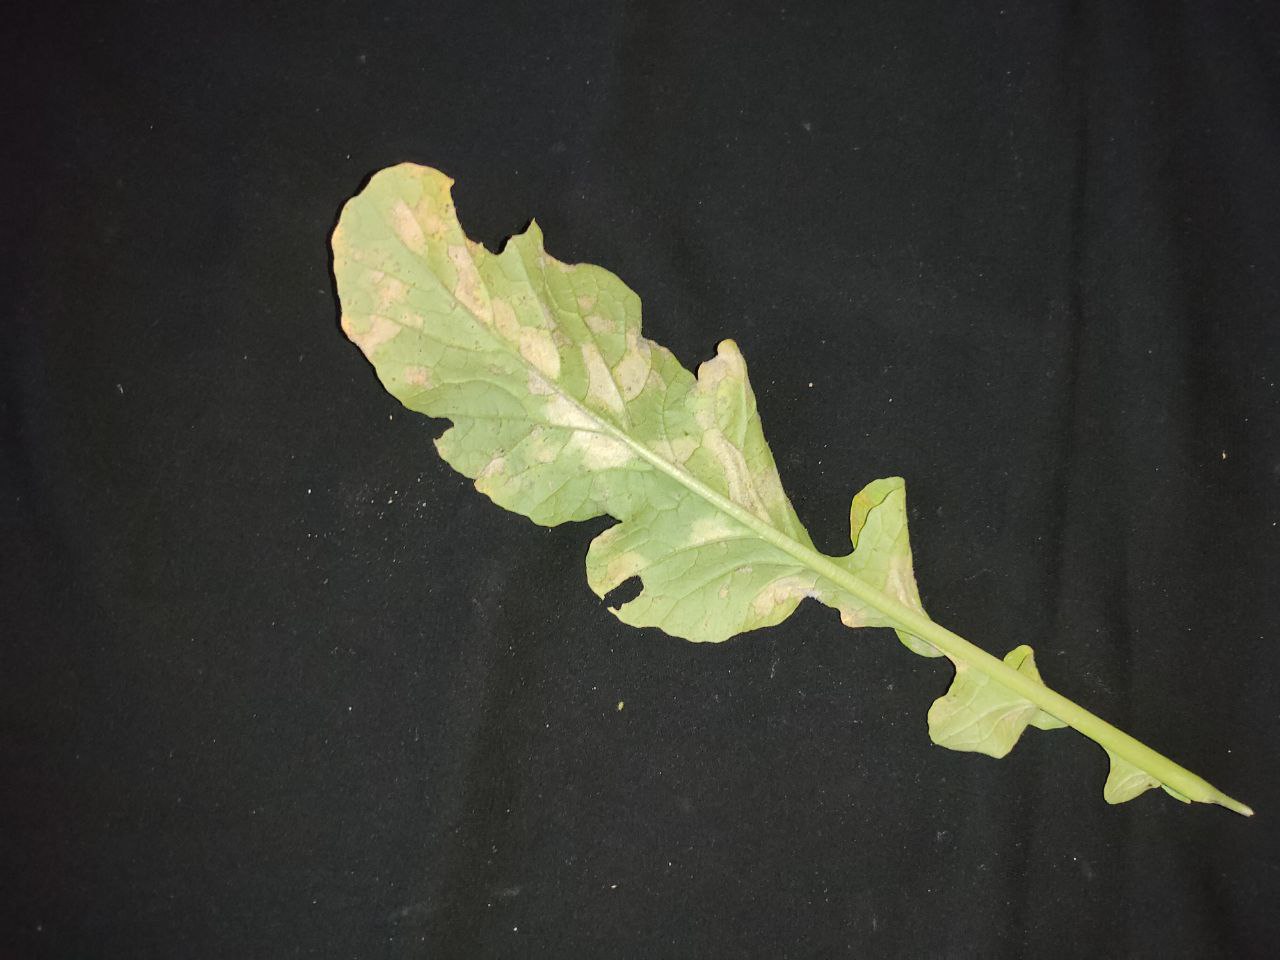
Label: Mosaic virus